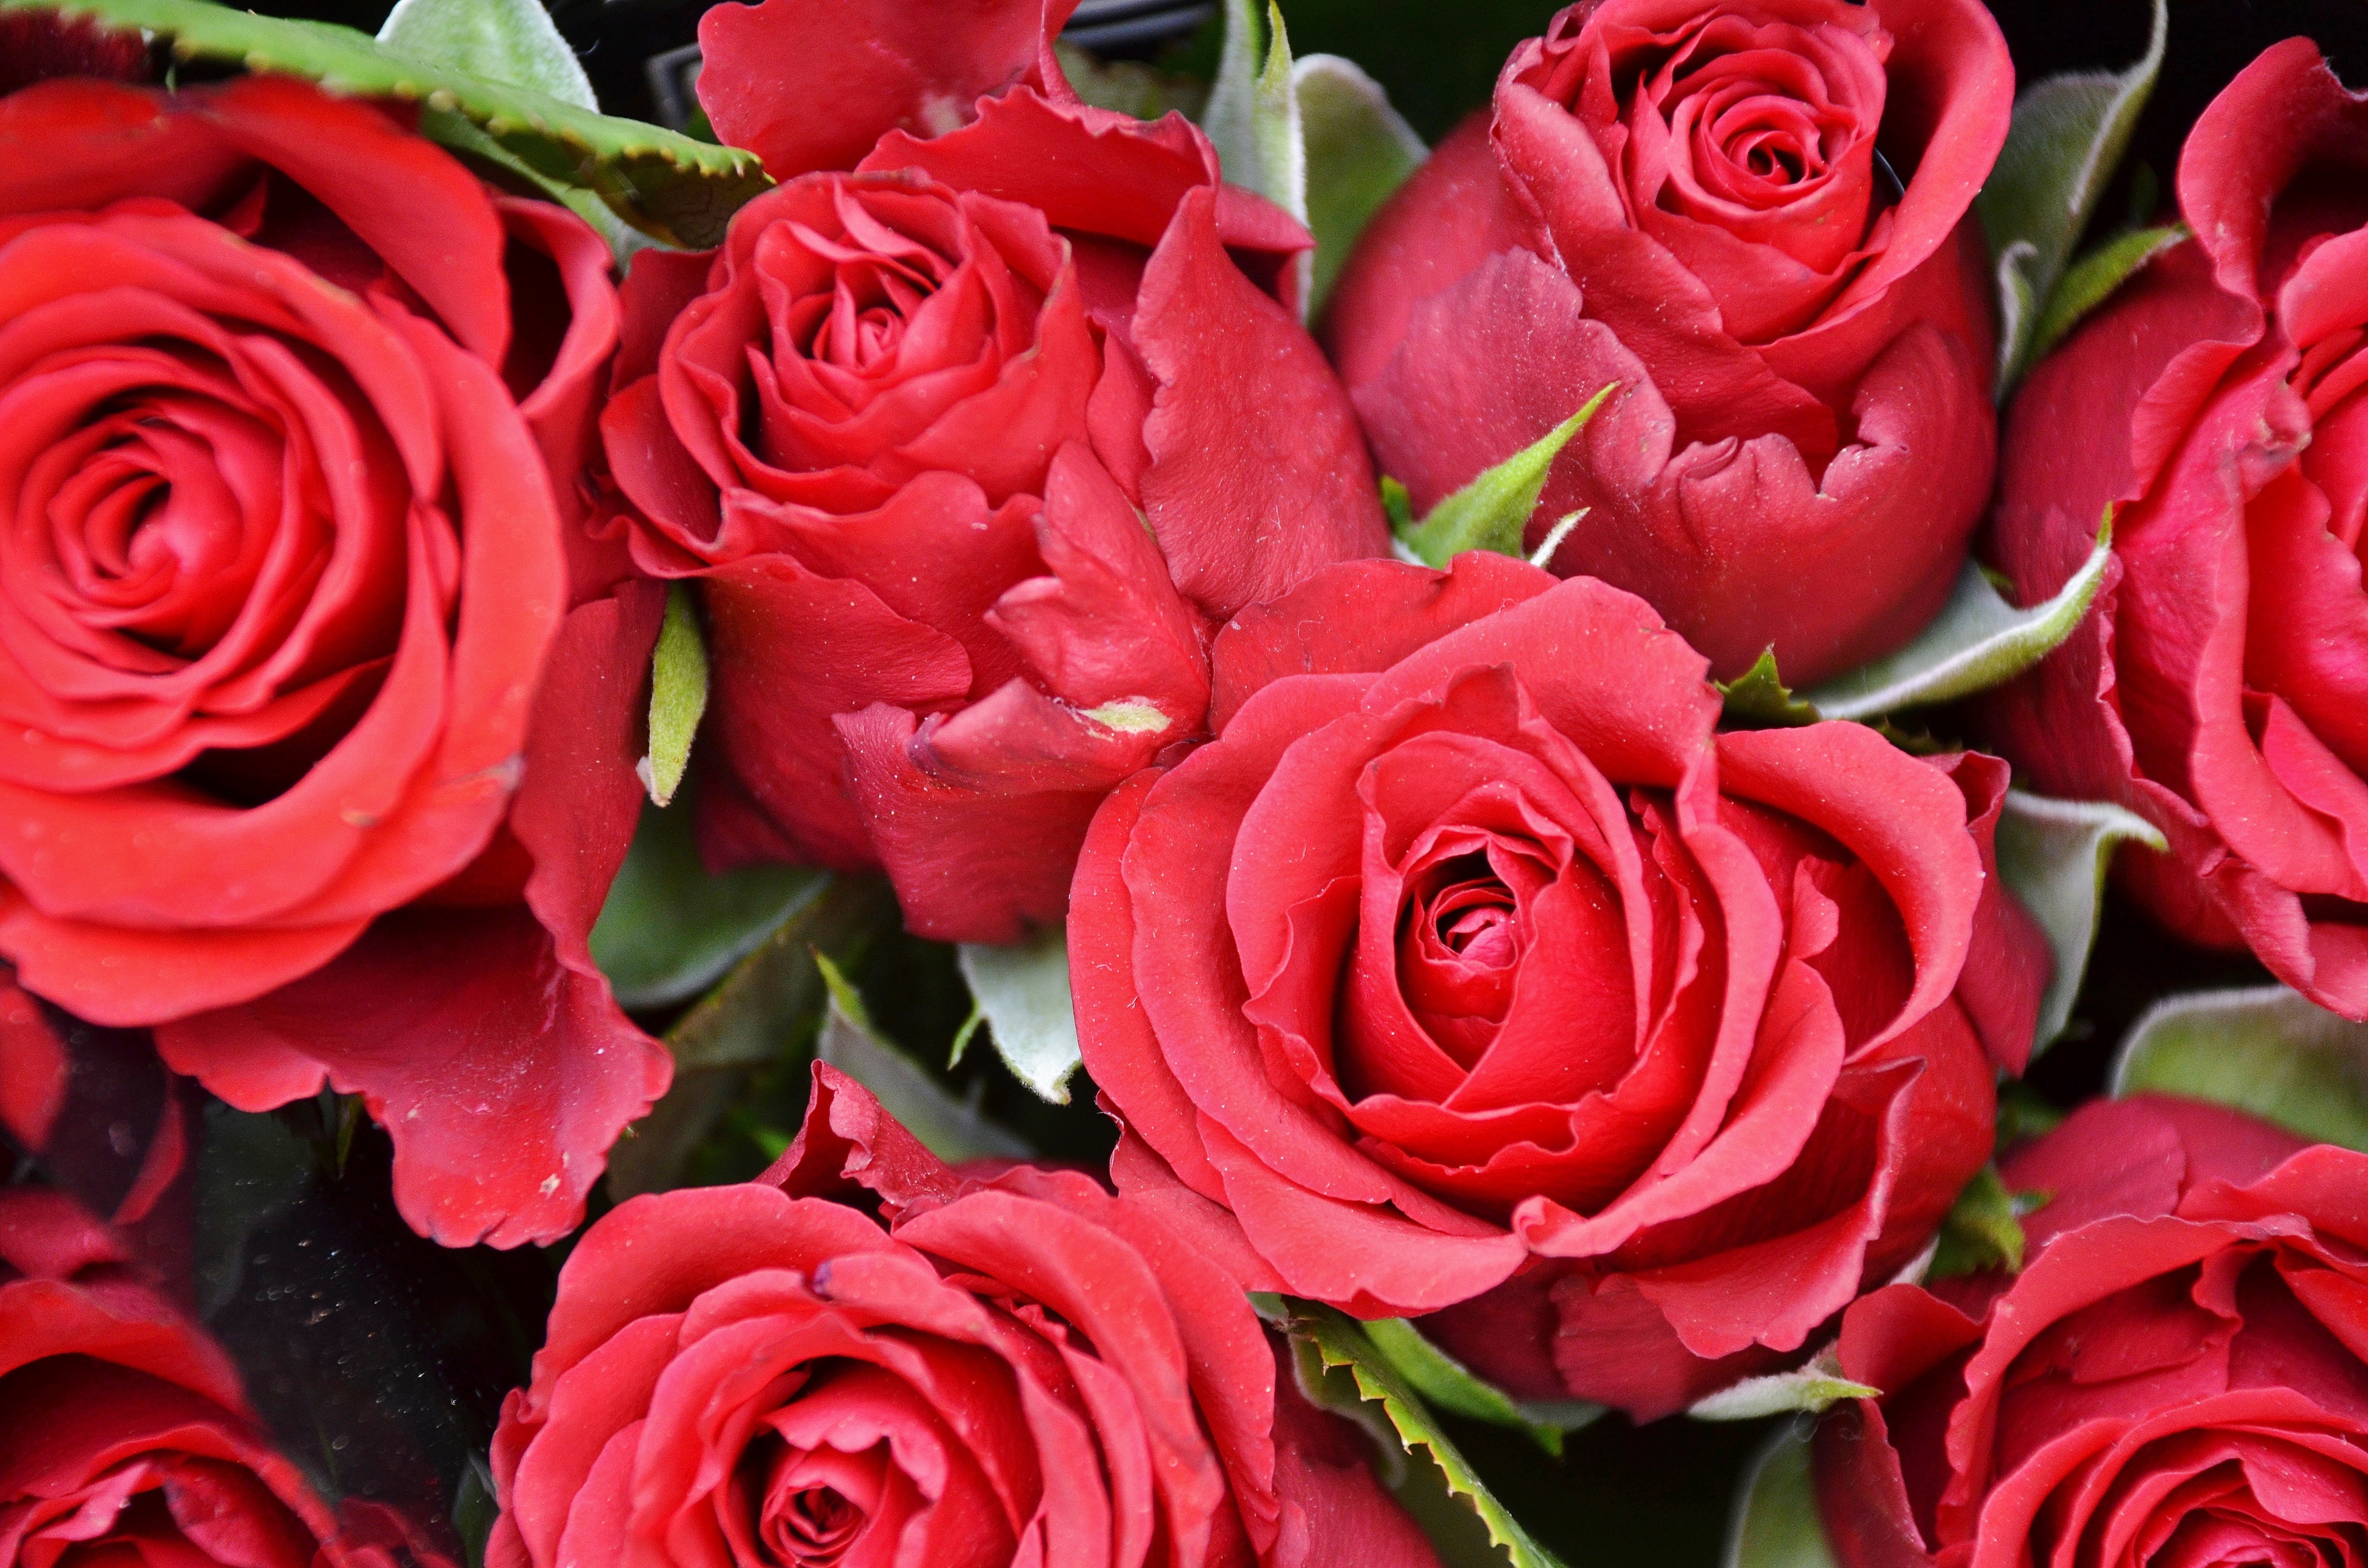
nature, plant, flower, petal, rose, red, pink, flora, roses, tender, floristry, floribunda, flowering plant, garden roses, rose family, flower bouquet, land plant, rosa centifolia